Hindola Mahal

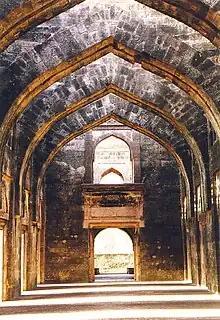
The ogee arches of the Hindola Mahal

The plan of the Hindola Mahal is a T-shape, though examination of the exterior walls leads to the conclusion that the crossbar was added later. The vertical mast of the plan consists of one main hall measuring and high. Its lateral walls are thick and further reinforced by massive inclined buttresses that angle over 77 degrees. These highly inclined buttresses give the Hindola Mahal (Swinging Palace) its name. They also neutralize the outward force of five massive ogee arches that once supported the large flat roof of the main hall. On each exterior of the long sides of the main hall are six recessed arches which hold doors in their lower sections and three slabs of open-work stone windows to let in air and light. A high wall holds battlements on the roof of the building.